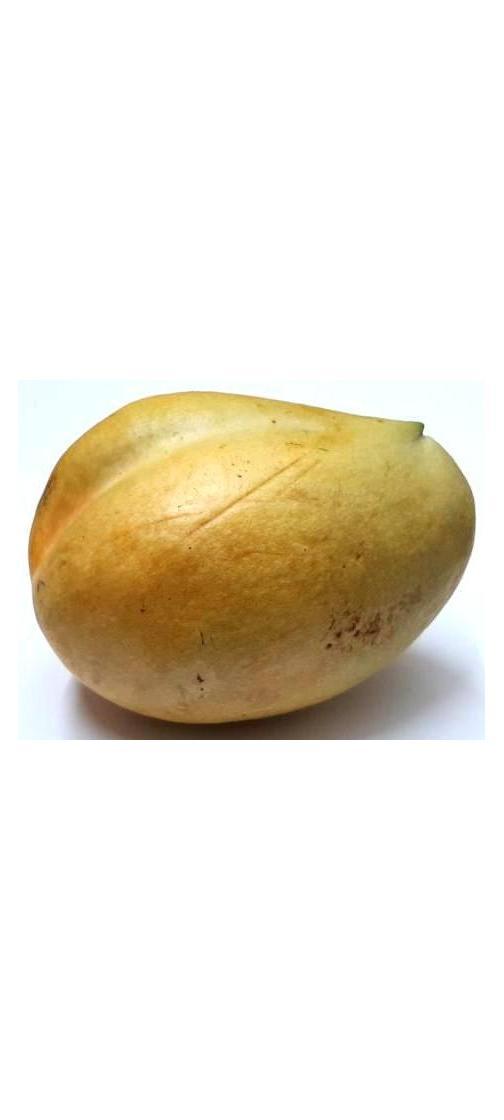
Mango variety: Bari-11